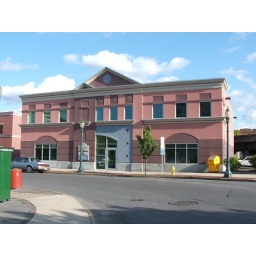
Pink office building on Walton St., near the MOST. Galaxy Comunications, Healthcare One